Nikolai Ottovich von Essen

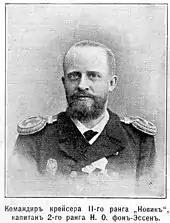
Nikolai von Essen as commander of Novik

At the start of the Russo-Japanese War, Admiral Stepan Makarov reassigned Essen to command the battleship at Port Arthur. After the Battle of the Yellow Sea, Essen also commanded the land-based defences at the entrance to Port Arthur. During the last weeks of the Japanese siege, he moved "Sevastopol" out of the relative safety of the inner harbour to use her firepower to help repulse repeated Japanese attacks. However, on hearing of the surrender of Port Arthur, he moved "Sevastopol" into deeper water and then scuttled her, making her the only battleship that the Imperial Japanese Navy could not raise after the war. He was sent as a prisoner of war to Japan, but was paroled after less than two months, and returned to St Petersburg to a hero's welcome. For his actions, Essen was awarded the Order of St. George (3rd degree) and promoted to captain. In early 1905 he was sent to Crete to meet with Nikolai Nebogatov who was commanding the 3rd pacific fleet that was proceeding to the pacific to fight the Battle of Tsushima and provide him with information about events of the battles around Port Arthur.